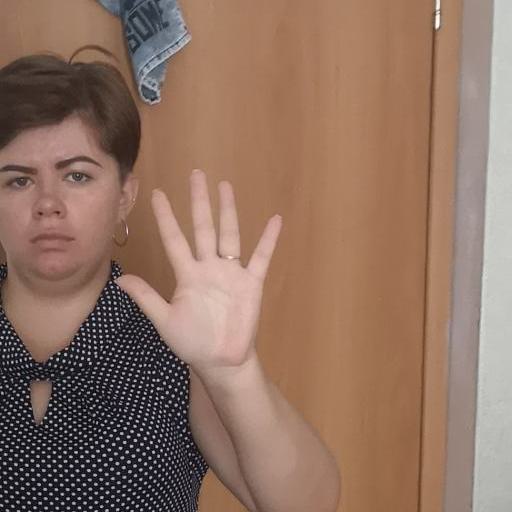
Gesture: palm